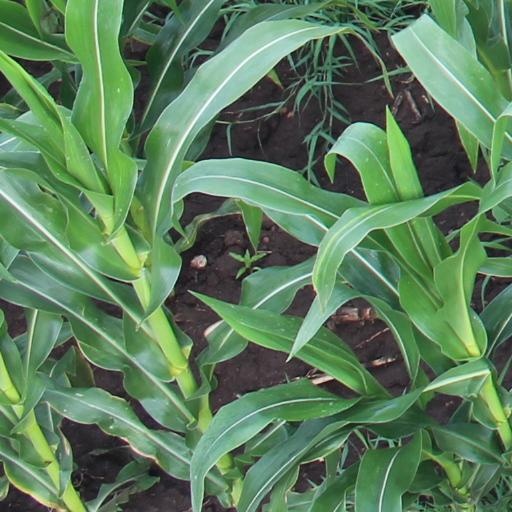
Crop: maize; corn